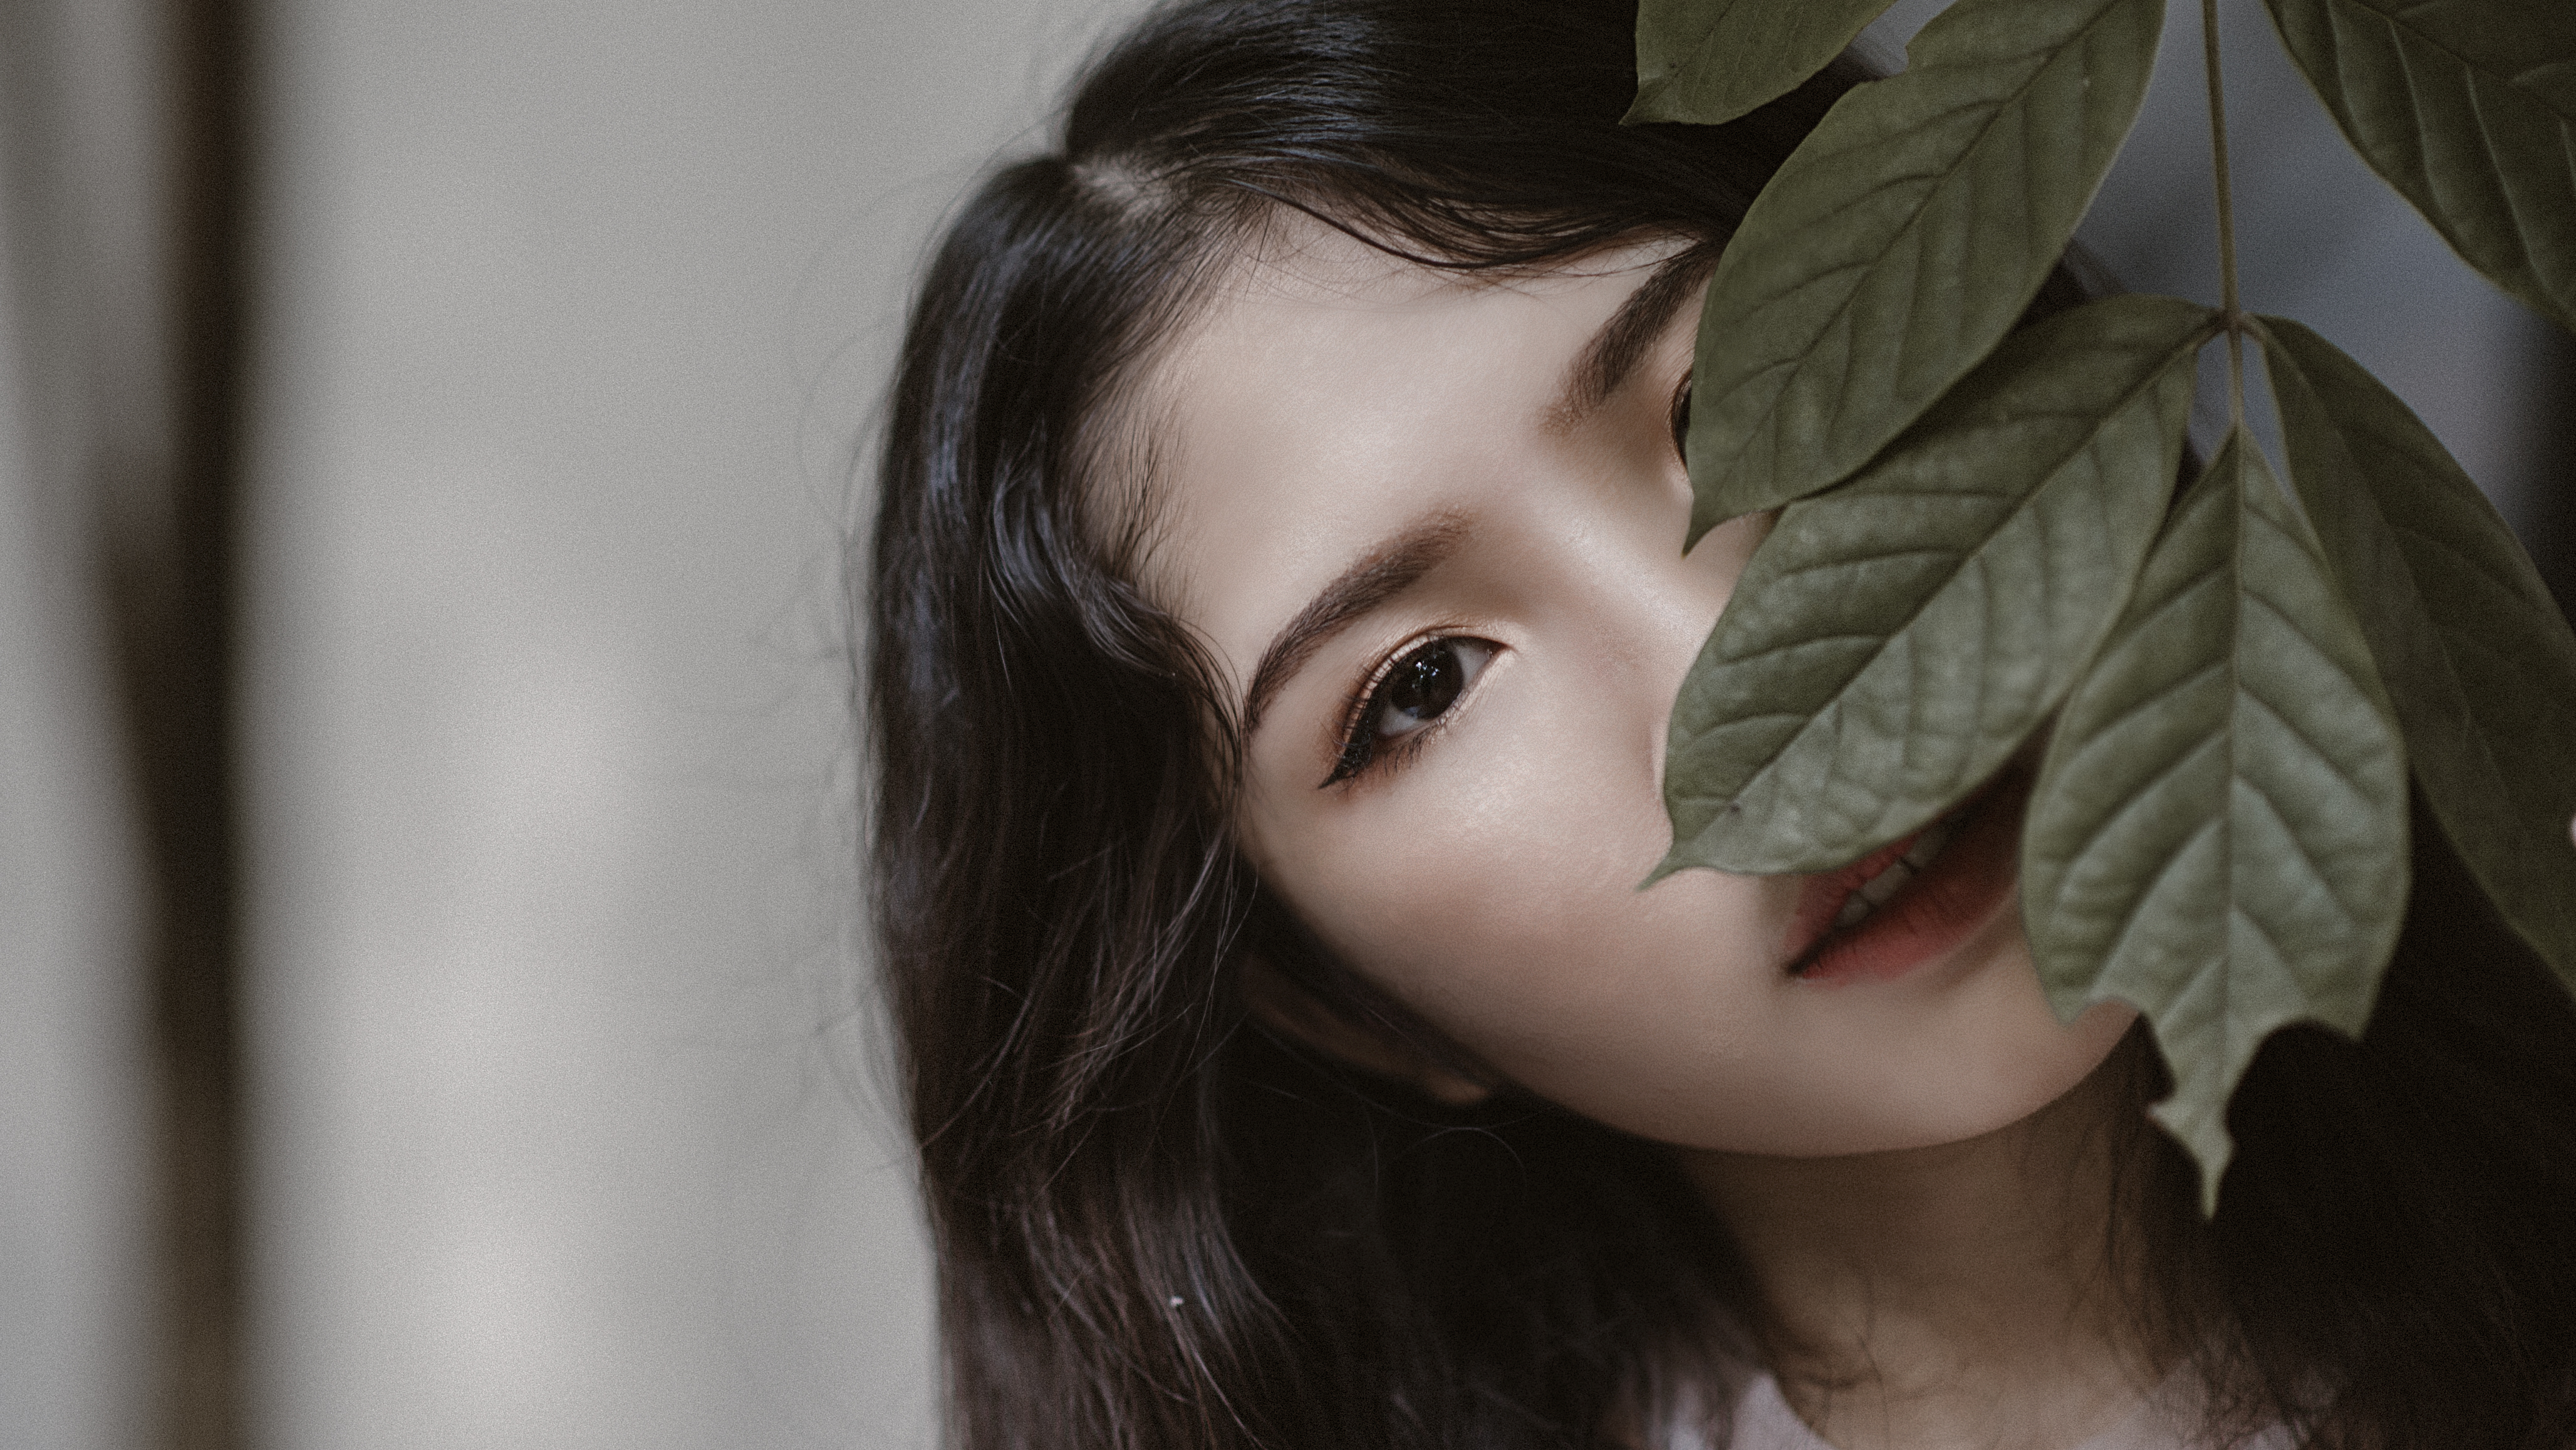
face, eyes, girl, beautiful, happy, deep, skincare, make up, art, artwork, portrait, slips, leaf, skin, beauty, nose, lady, eye, black hair, cheek, smile, brown hair, long hair, portrait photography, lip